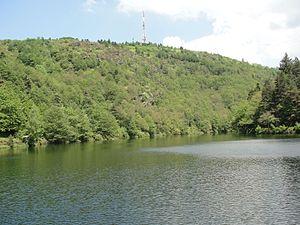
Barrage de l'Ondenon, Loire - retenue et, en arrière-plan sur les hauteurs, émetteur principal du Guizay.
Planfoy est une commune française située dans le département de la Loire, en région Auvergne-Rhône-Alpes.
Le barrage de l'Ondenon est un ouvrage français situé sur la commune de La Ricamarie, au sud-ouest de la ville de Saint-Étienne.